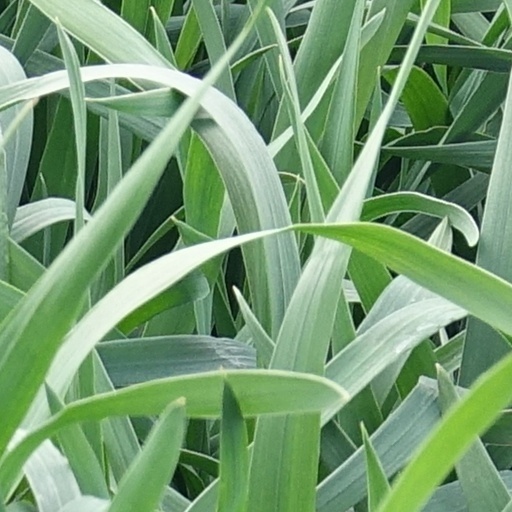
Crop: wheat